Anne Wright (author)

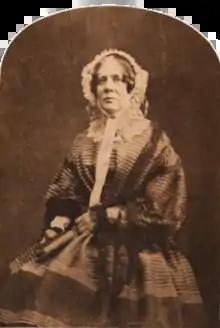
Portrait of Anne Wright

Anne Wright (1793 – 18 January 1861) was a British author, most notably of children's books about natural sciences. Her most well-known work was originally published as a series of letters and later compiled into one volume, titled "The Observing Eye, or Letters to Children on the Three Lowest Divisions of Animal Life" (1851).